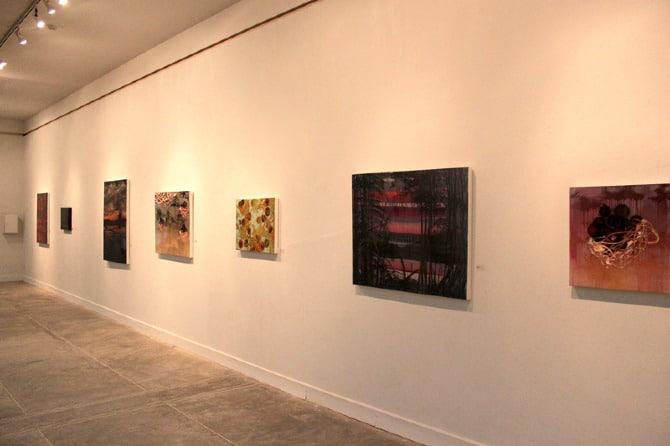
có nhiều bức hoạ được trưng bày ở trên tường